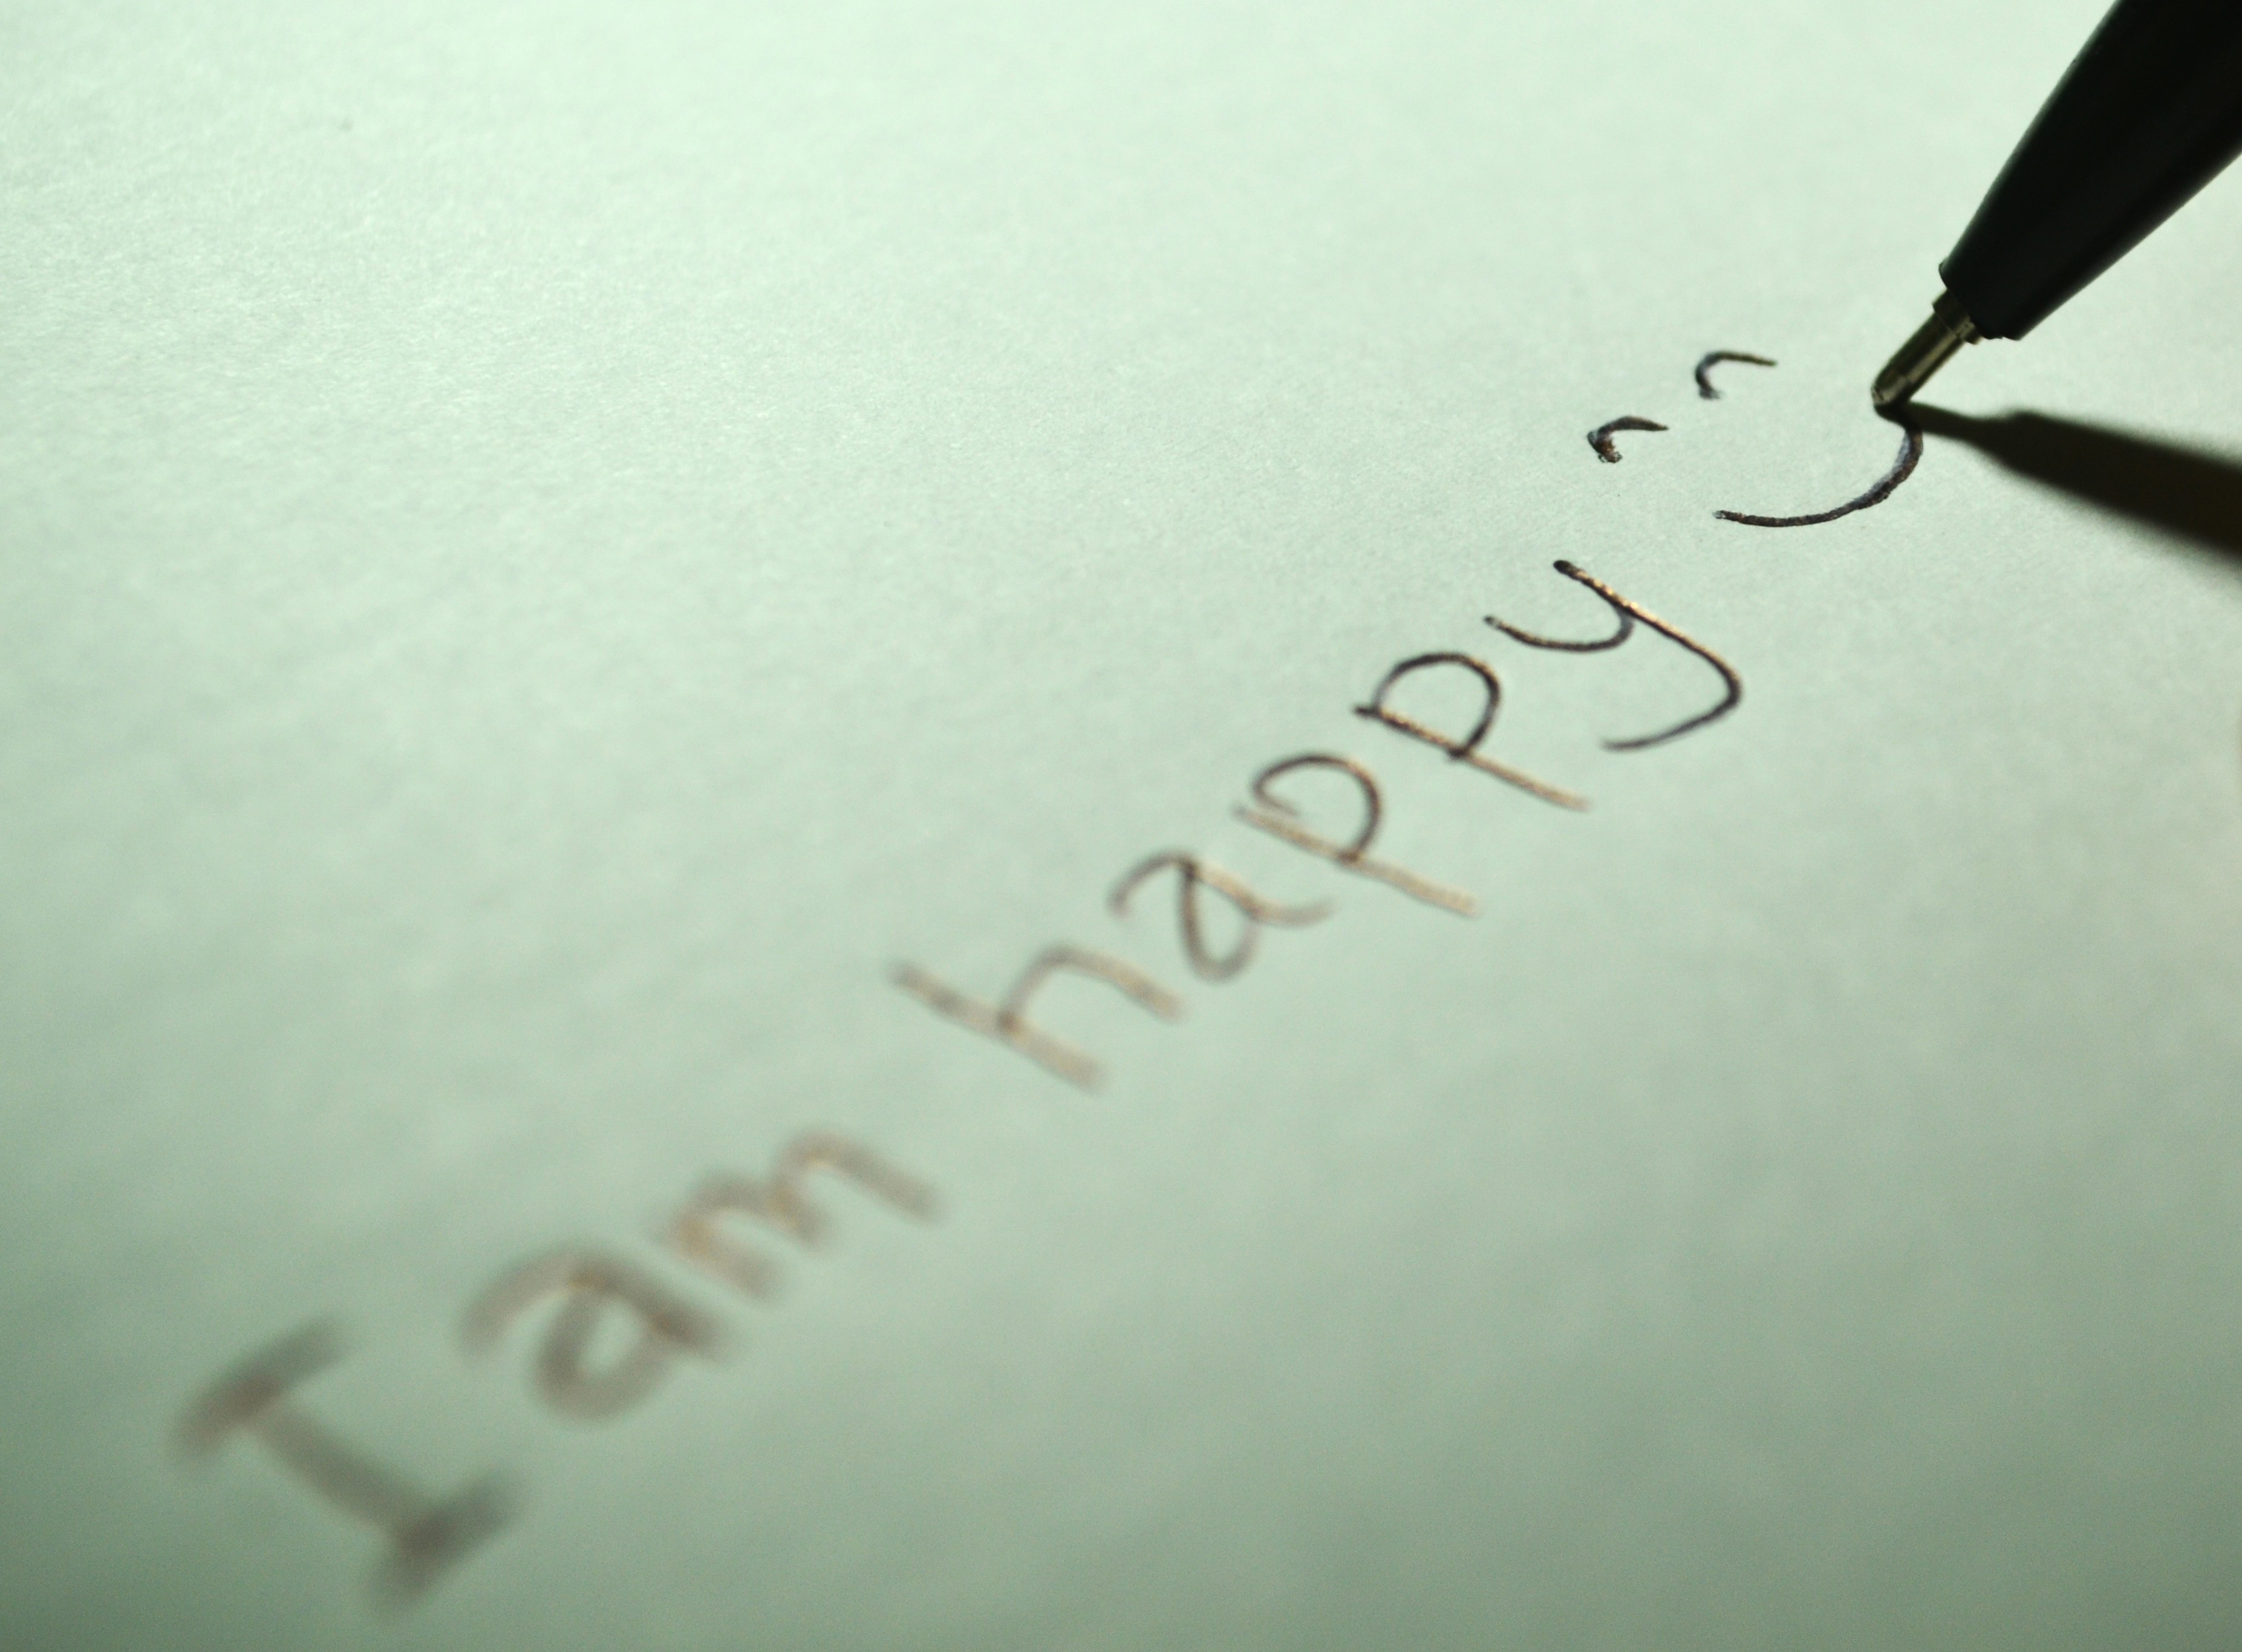
writing, hand, symbol, smiling, smile, write, brand, font, fun, sketch, drawing, happy, happiness, text, handwriting, calligraphy, icon, draw, glad, i am happy